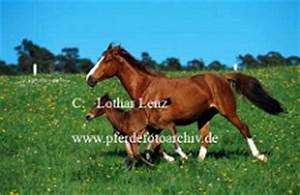
Label: horse